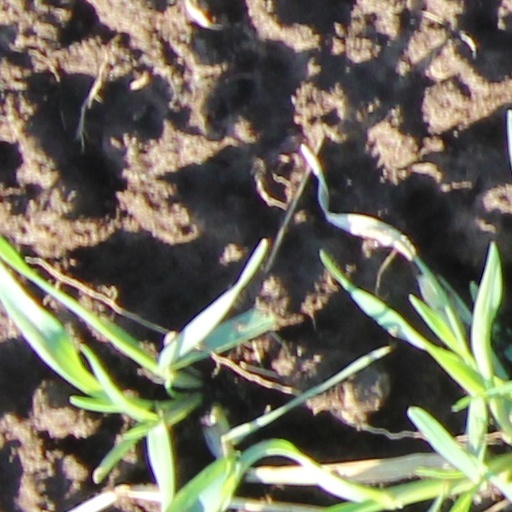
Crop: wheat